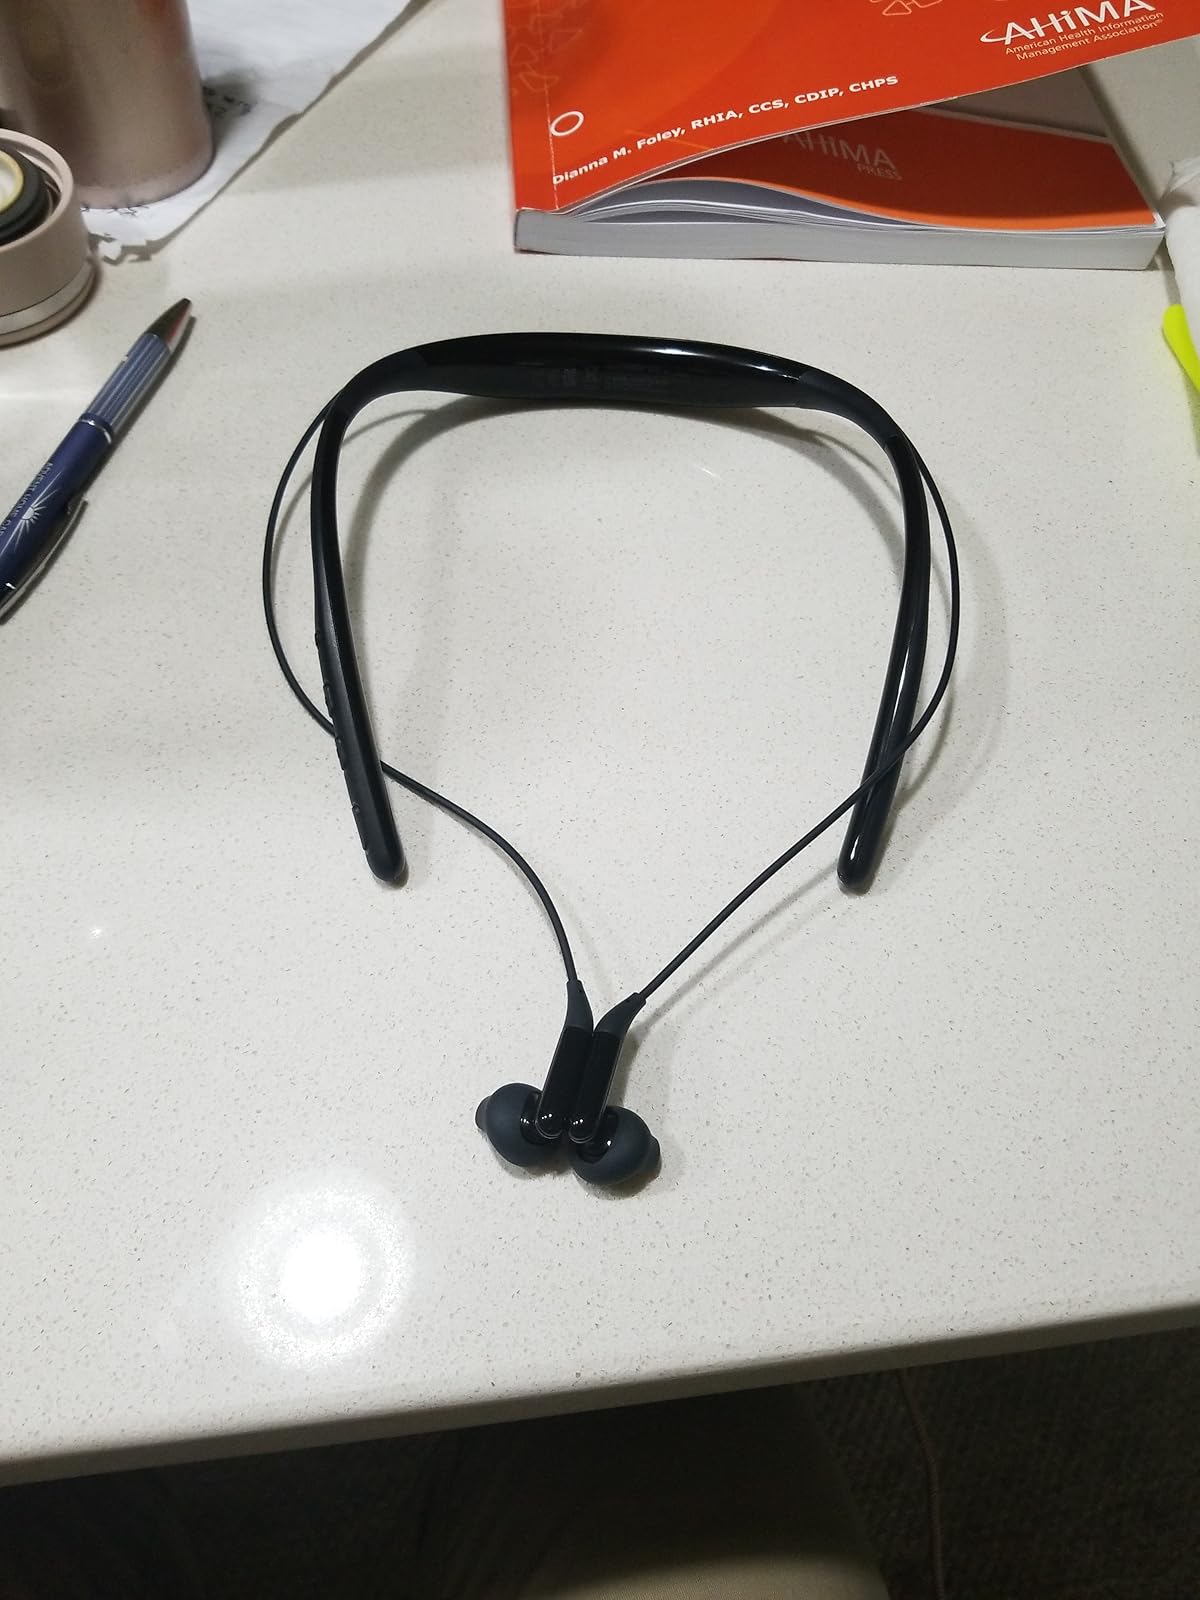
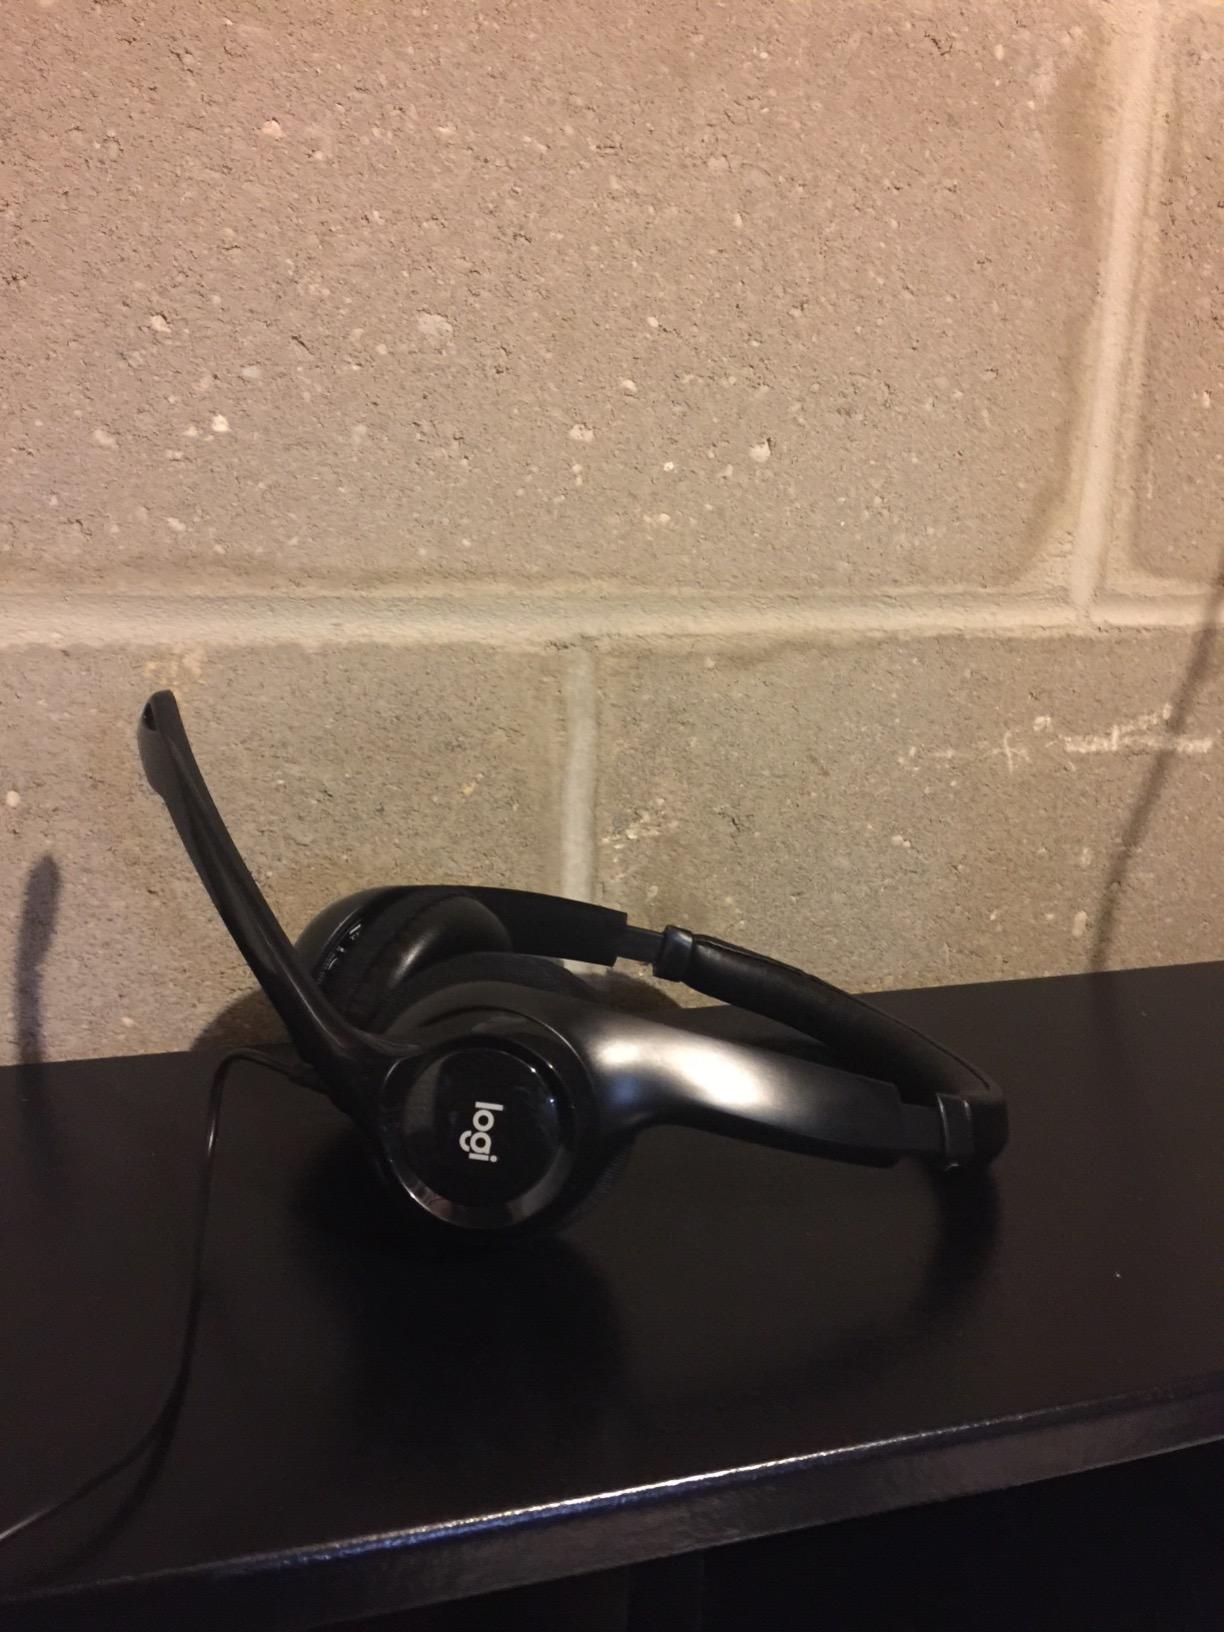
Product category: headphones
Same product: no